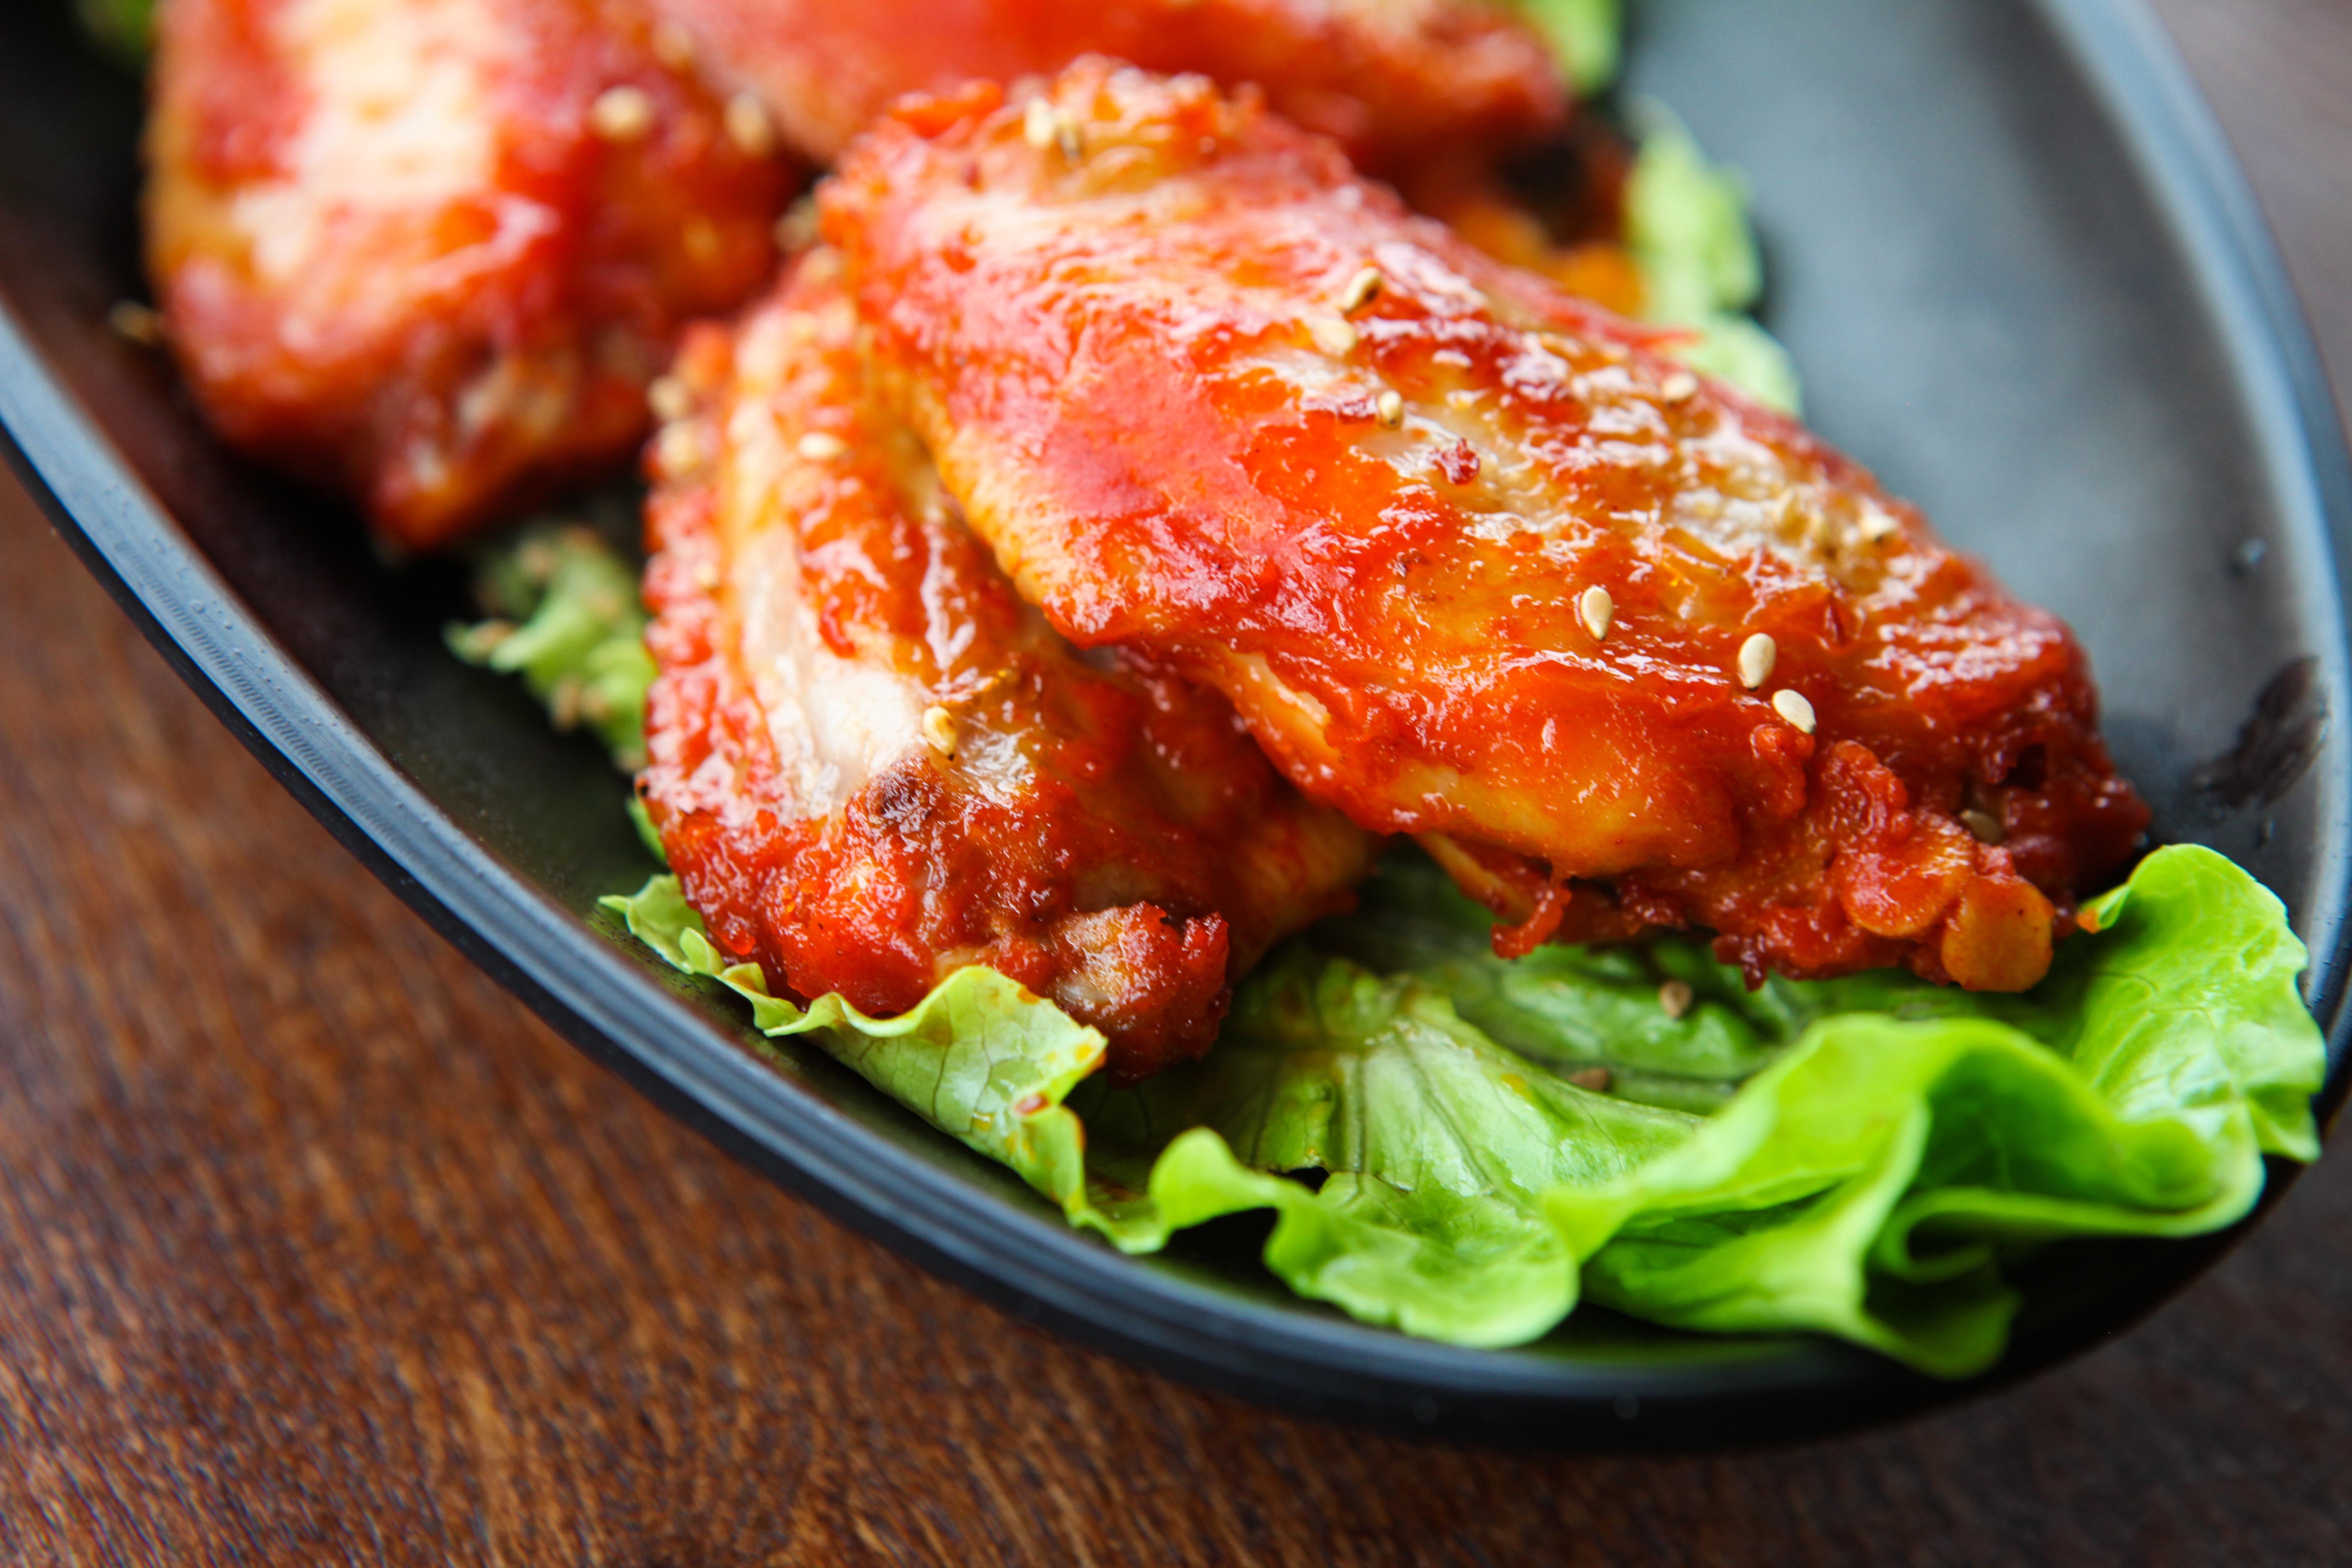
dish, food, produce, vegetable, fish, meat, cuisine, asian food, secret, chicken wings, tandoori chicken, black plates